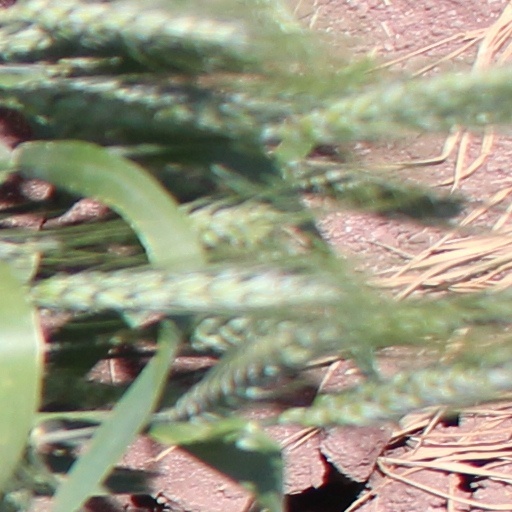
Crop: wheat